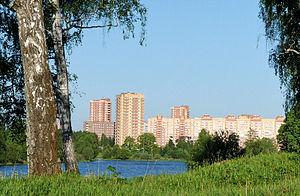
Friazino est une ville de l'oblast de Moscou, en Russie. Sa population s'élevait à 57 252 habitants en 2013.